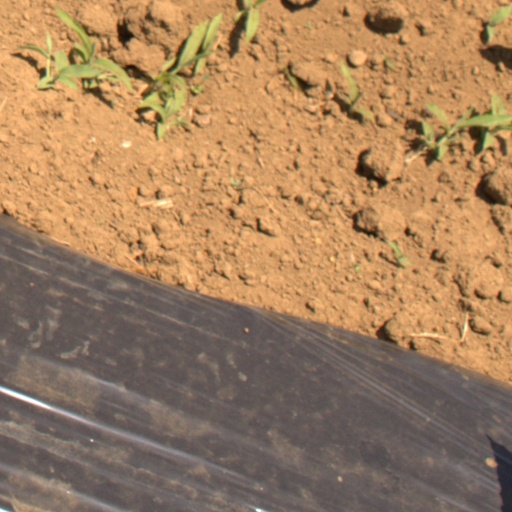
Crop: Jerusalem artichoke